Syrians in Sweden

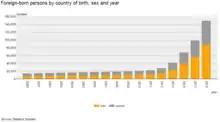

Of those who immigrated from Syria, the vast majority or 78% had arrived in the years 2014–2018. As the number of Syrian refugees began to rise, the country began to offer them automatic residence, which notably caused struggles as part of the larger Syrian refugee crisis such as chaotic housing. According to Statistiska centralbyrån, there were a total of 242,150 people in Sweden in 2019 who were born in Syria or have at least one parent who was.